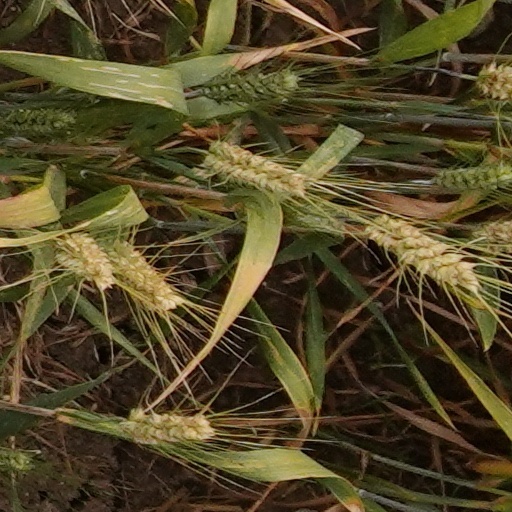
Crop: wheat